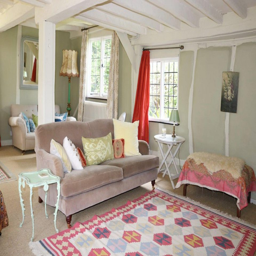
the grade ii - listed property boasts a wealth of period features